Ávila family of California

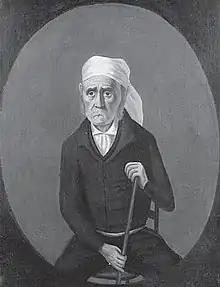
Antonio Ygnacio Ávila, of the Ávila family of California, was granted Rancho Sausal Redondo in 1837.

The Ávila family was a prominent Californio family of Spanish origins from Southern California, founded by Cornelio Ávila in the 1780s. Numerous members of the family held important rancho grants and political positions, including two Alcaldes of Los Angeles.